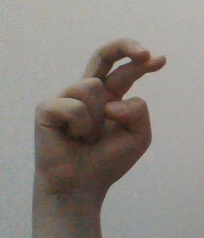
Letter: zay